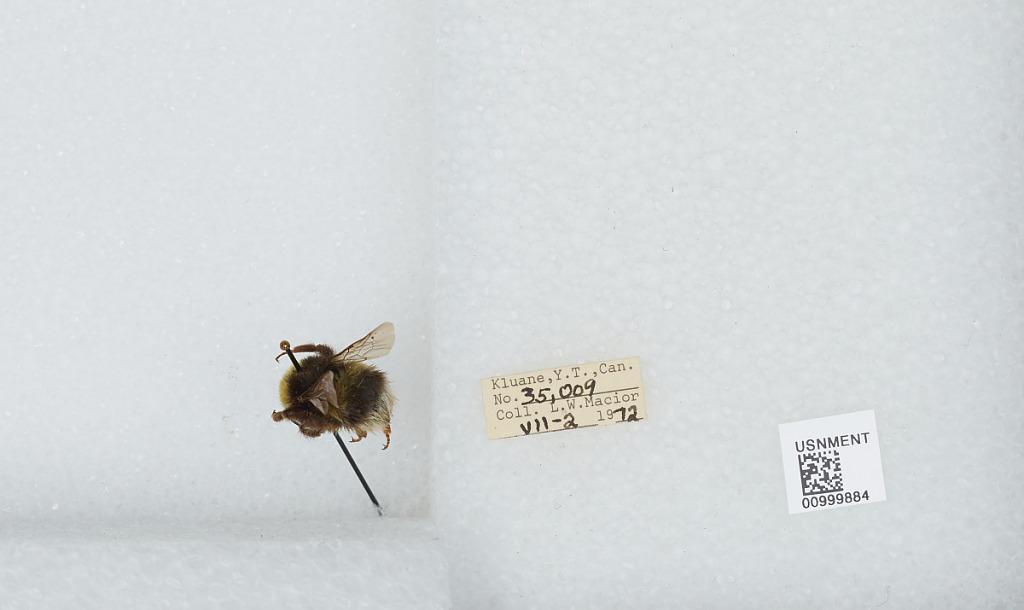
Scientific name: Bombus (Bombus) lucorum (Linnaeus)
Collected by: L. Macior
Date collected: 1972-7-2
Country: Canada
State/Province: Yukon Territory
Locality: Kluane
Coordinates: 60.75, -139.5